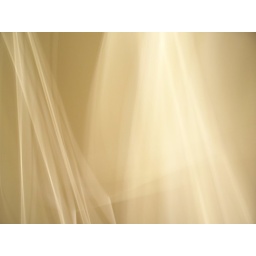
Standing in my bathroom with the door mostly closed on a sunny day, while waving my camera around at the door.